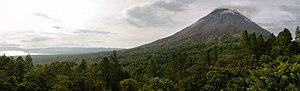
Le Volcan Arenal, vu de l'Arenal Observatory Lodge. Sur la gauche, on peut voir le lac Arenal.